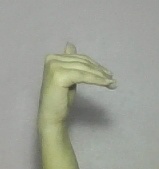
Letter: khaa